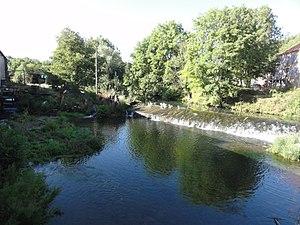
Pierrepont est une commune française située dans le département de Meurthe-et-Moselle en région Grand Est.
La Crusnes est une rivière française, affluent de la Chiers qui fait donc partie du bassin versant de la Meuse. Elle coule en région Grand Est dans les départements de la Meuse et de Meurthe-et-Moselle.